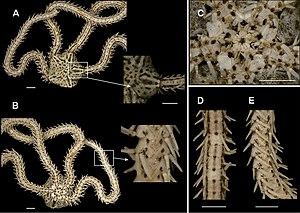
Ophiopsila est un genre d'ophiures assez isolé génétiquement, le seul de la famille des Ophiopsilidae.
Les échinodermes forment un embranchement d'animaux marins benthiques présents à toutes les profondeurs océaniques, et dont les premières traces fossiles remontent au Cambrien.